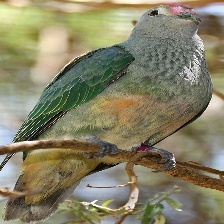
Species: SCARLET CROWNED FRUIT DOVE
Scientific name: PTILINOPUS INSULARIS